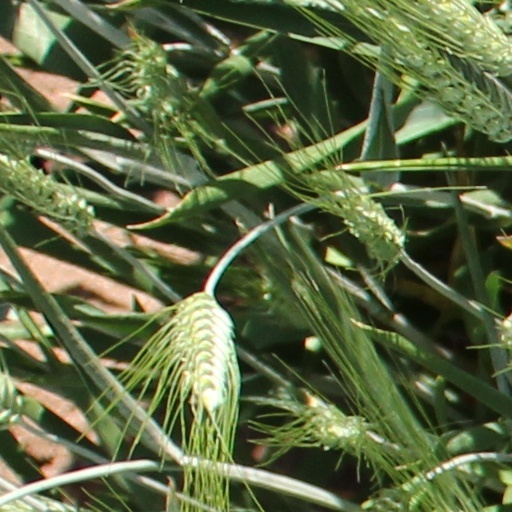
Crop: wheat